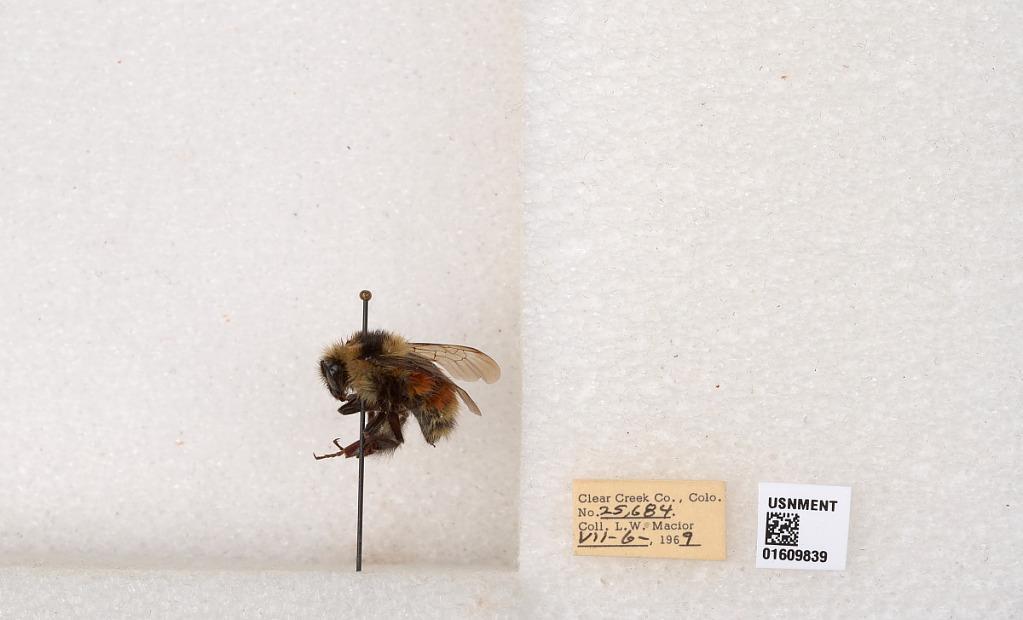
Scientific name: Bombus (Pyrobombus) sylvicola Kirby
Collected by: L. Macior
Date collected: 1969-7-6
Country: United States
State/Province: Colorado
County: Clear Creek
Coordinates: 39.6856, -105.645